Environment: real
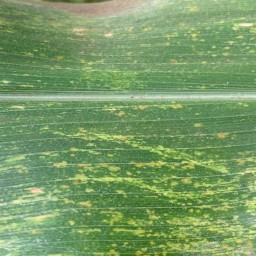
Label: lethal_necrosis